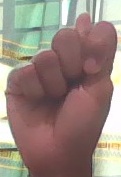
ASL sign: T